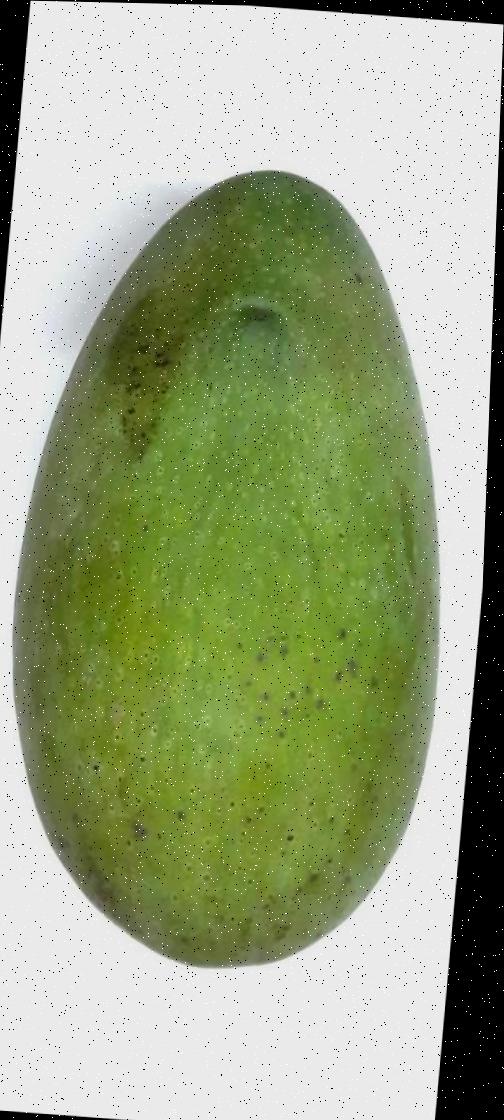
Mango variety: Fazli Shurmai